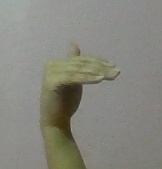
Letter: khaa